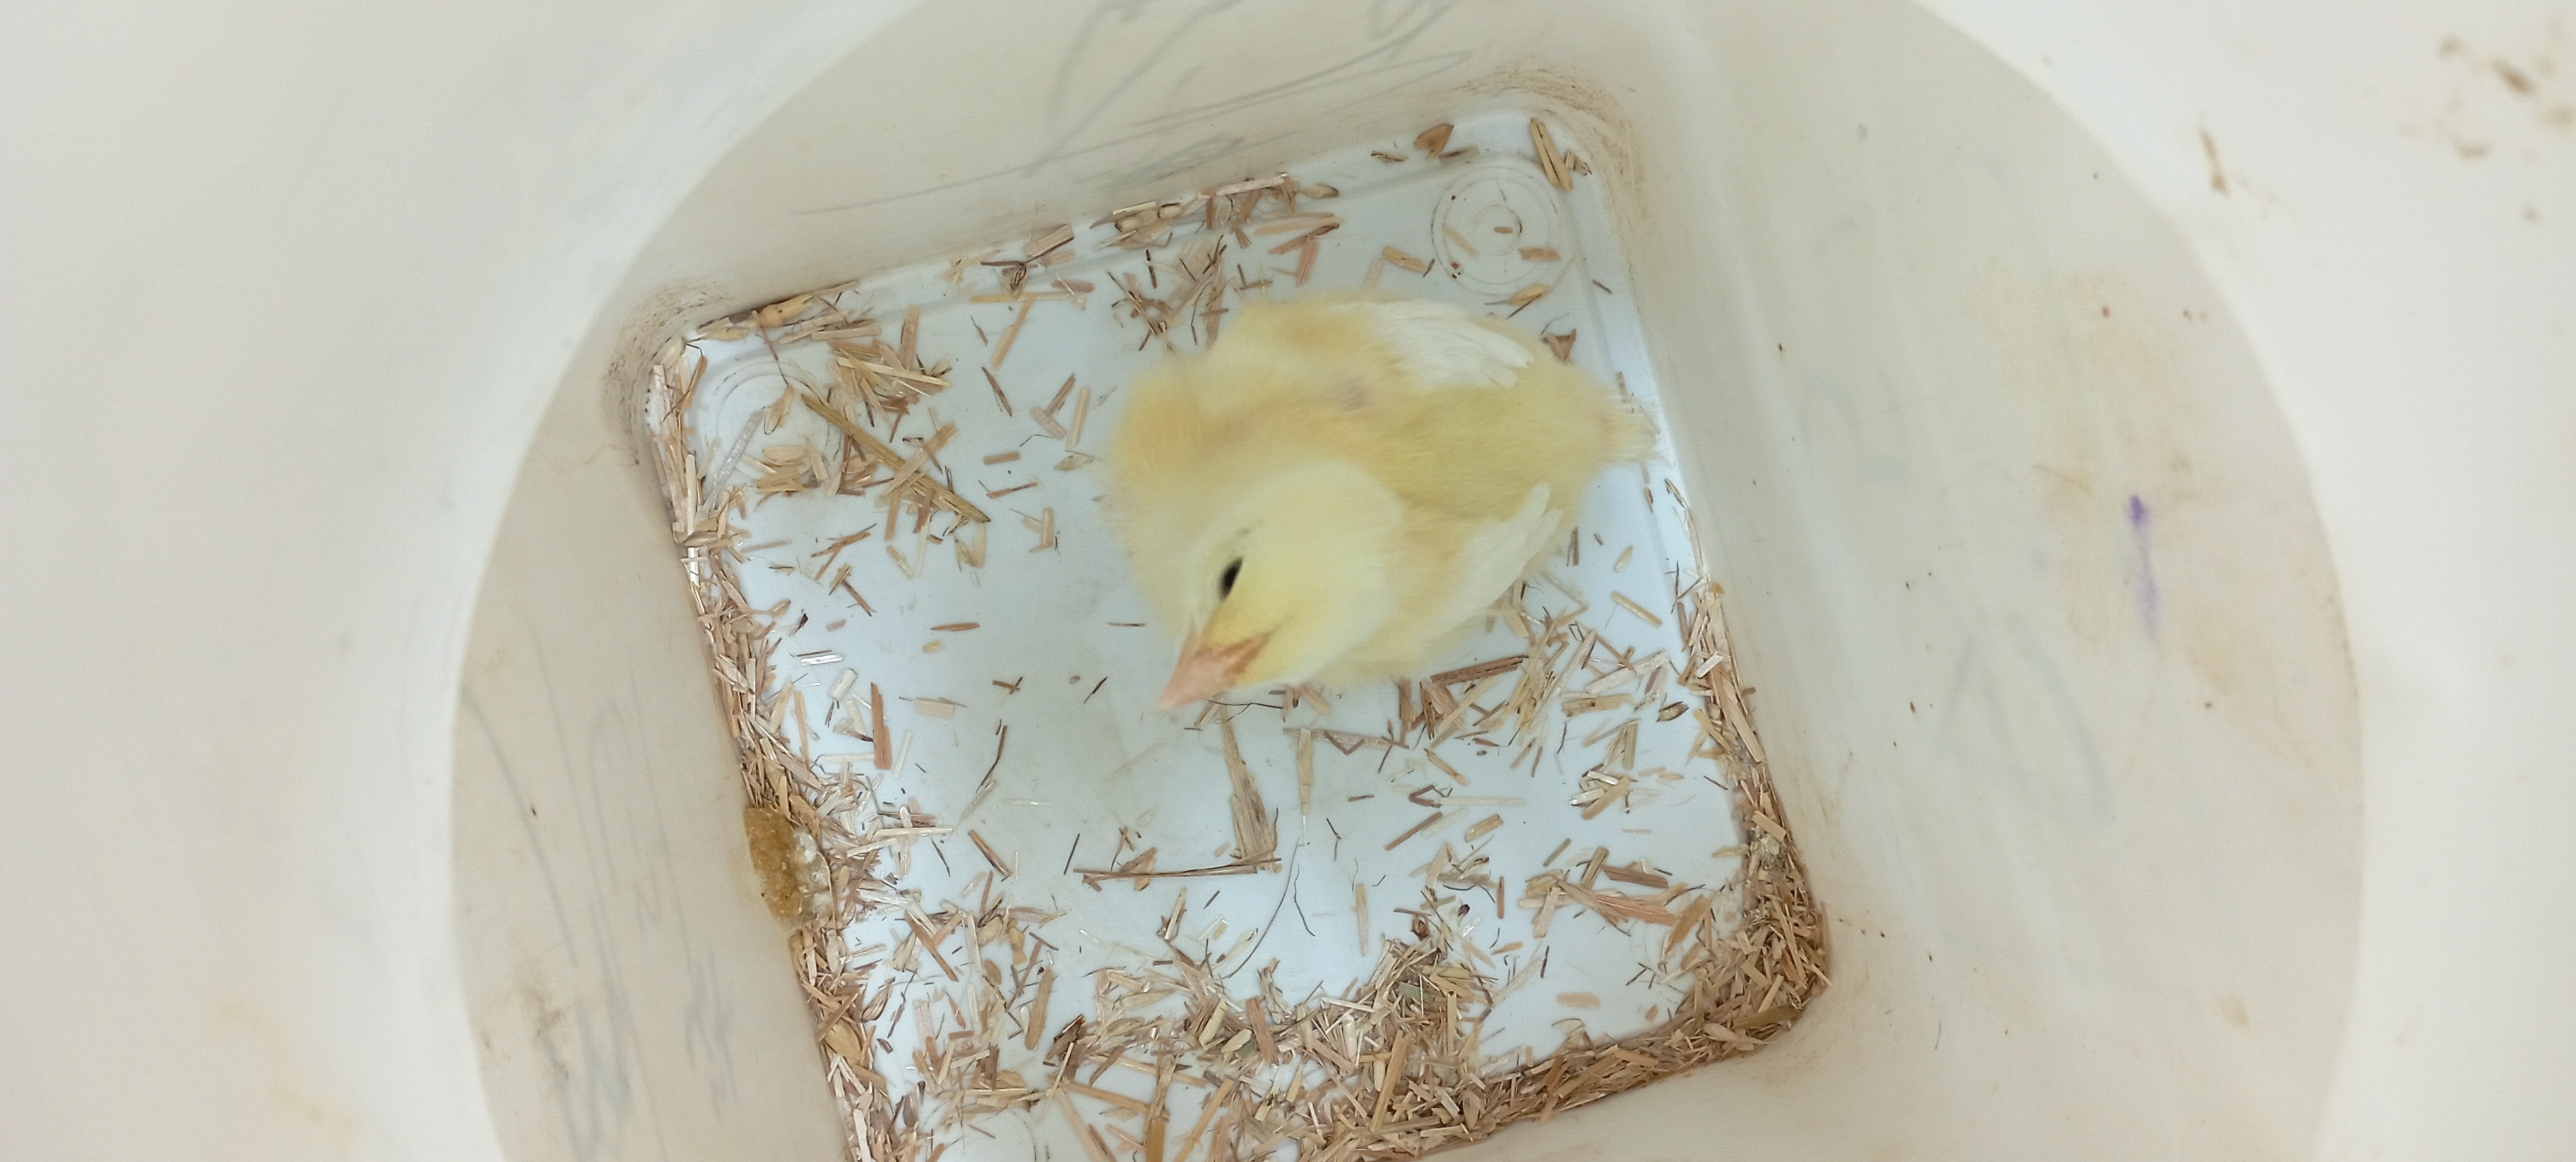
Weight: 185 g